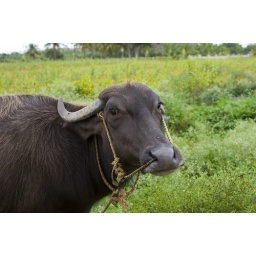
Indian water buffalo in field